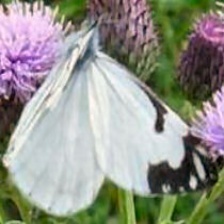
Species: PINE WHITE
Butterfly family (ImageNet category): cabbage_butterfly